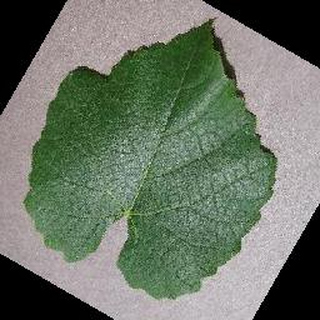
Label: healthy_grape